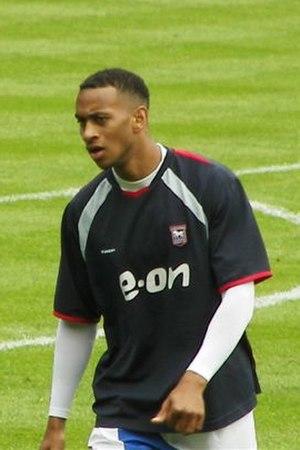
Danny Lewis Haynes, né le 19 janvier 1988 à Peckham, dans la banlieue de Londres, est un footballeur anglais, qui évolue au poste d'ailier ou d'attaquant à Cheltenham Town.